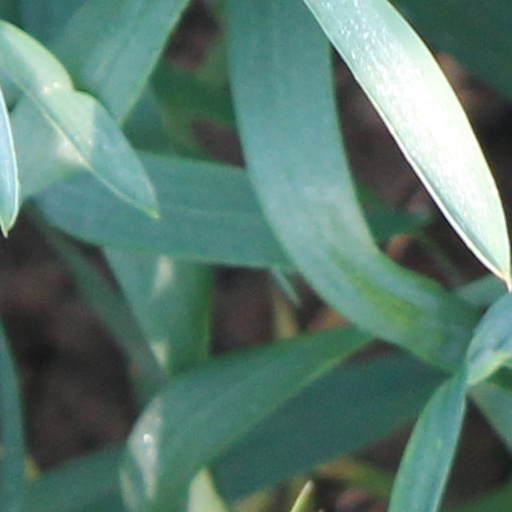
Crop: wheat